Harry DeWolf-class offshore patrol vessel

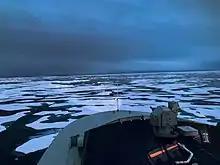
HMCS "Harry DeWolf", shown transiting through icy waters in the Northwest Passage, has a Polar Class 5 rating.

The AOPS was initially envisaged to feature azimuth thrusters and a double-acting hull form that would incorporate a moderate icebreaking bow for cruising in open water and light ice, and an icebreaking stern designed for heavier ice conditions. After a conventional twin-shaft layout similar to existing Canadian Coast Guard icebreakers was selected following a cost-benefit analysis, the hull form was optimized for bow-first icebreaking with a rounded spoon-shaped stem. The vessels' ice class is Polar Class 5, but the bow region is further strengthened to higher Polar Class 4 level. A bow thruster enables manoeuvering and berthing without tug assistance.